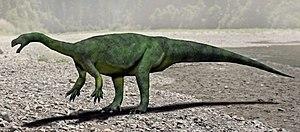
La liste des genres de dinosaures recense tous les genres qui ont été inclus dans le super-ordre Dinosauria à l'exception de la classe Aves et des termes à usage uniquement vernaculaire. La liste inclut tous les genres communément acceptés, mais aussi ceux considérés comme invalides, douteux, ou qui n'ont pas été formellement publiés, ainsi que les synonymes plus récents de noms plus établis et les genres qui ne sont plus considérés comme des dinosaures. De nombreux noms ont été reclassifiés, qu'il s'agisse d'oiseaux, de crocodiles ou encore de bois pétrifié. Cette liste contient 1513 noms, dont environ 1190 sont considérés comme soit valides, soit nomen dubium.
Aardonyx est un genre éteint de dinosaures sauropodomorphes principalement bipède, du clade des Anchisauria. Il a été découvert en Afrique du Sud dans la formation géologique d'Elliot datant du Jurassique inférieur, c'est-à-dire il y a environ 200 millions d'années.